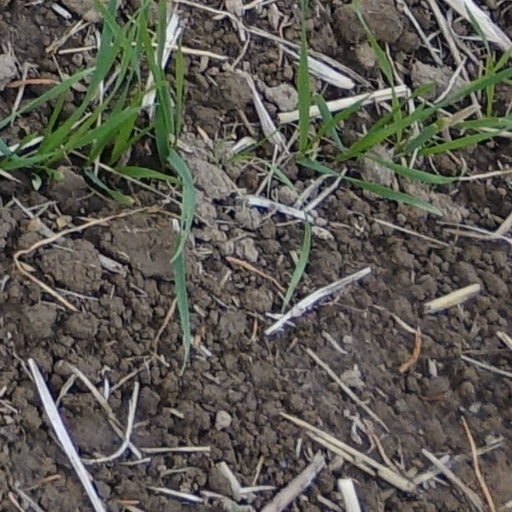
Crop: wheat